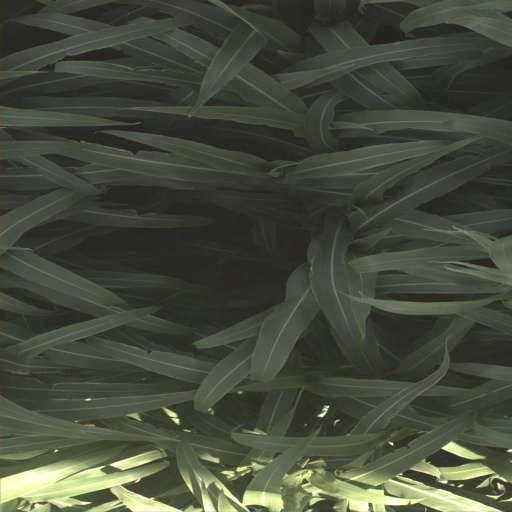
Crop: sorghum